Banded mongoose

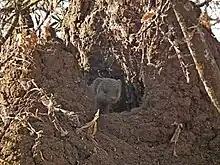
Peeking from a burrow entrance

Banded mongooses live in mixed-sex groups of 5–75 individuals with an average of around 20 individuals. Groups sleep together at night in underground dens, often abandoned termite mounds, and change dens frequently (every 2–3 days). When no refuge is available and hard-pressed by predators such as African wild dogs, the group will form a compact arrangement in which they lie on each other with heads facing outwards and upwards. There is generally no strict hierarchy in mongoose groups. Most aggression and hierarchical behavior occurs between males when females are in oestrus. Males will mate-guard females in the group and attempt to control reproduction, but this practice is only minimally successful, with females tending to work against the mate-guarding male by proactively securing extra-pair copulations. Older females have earlier estrous periods and have larger litters. Older females are more desirable for males and will be the first females mate-guarded. When groups get too large, some females are forced out of the group by either older females or males. These females may form new groups with subordinate males. Relations between groups are highly aggressive and mongooses are sometimes killed and injured during intergroup encounters. Nevertheless, breeding females will often mate with males from a rival groups during fights (extra-group copulations). Mongooses establish their territories with scent markings that may also serve as communication between those in the same group.